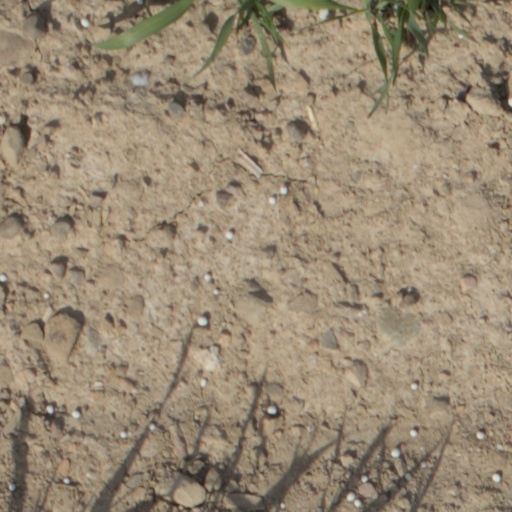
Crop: wheat